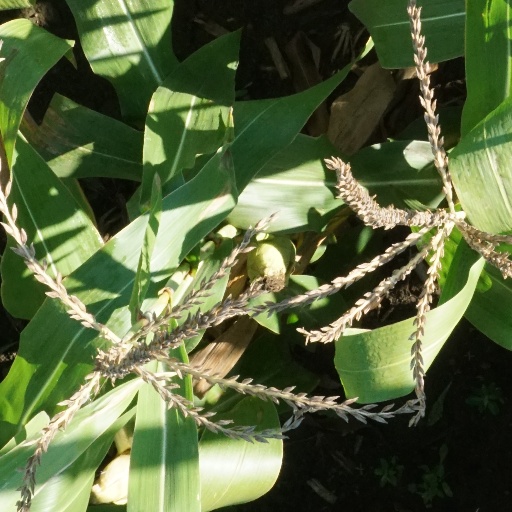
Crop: maize; corn